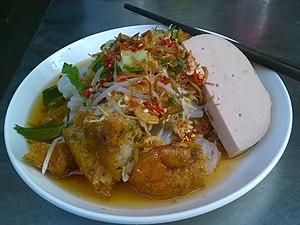
Bánh cuốn Saigon
Le bánh cuốn ou bánh ướt est un plat vietnamien.